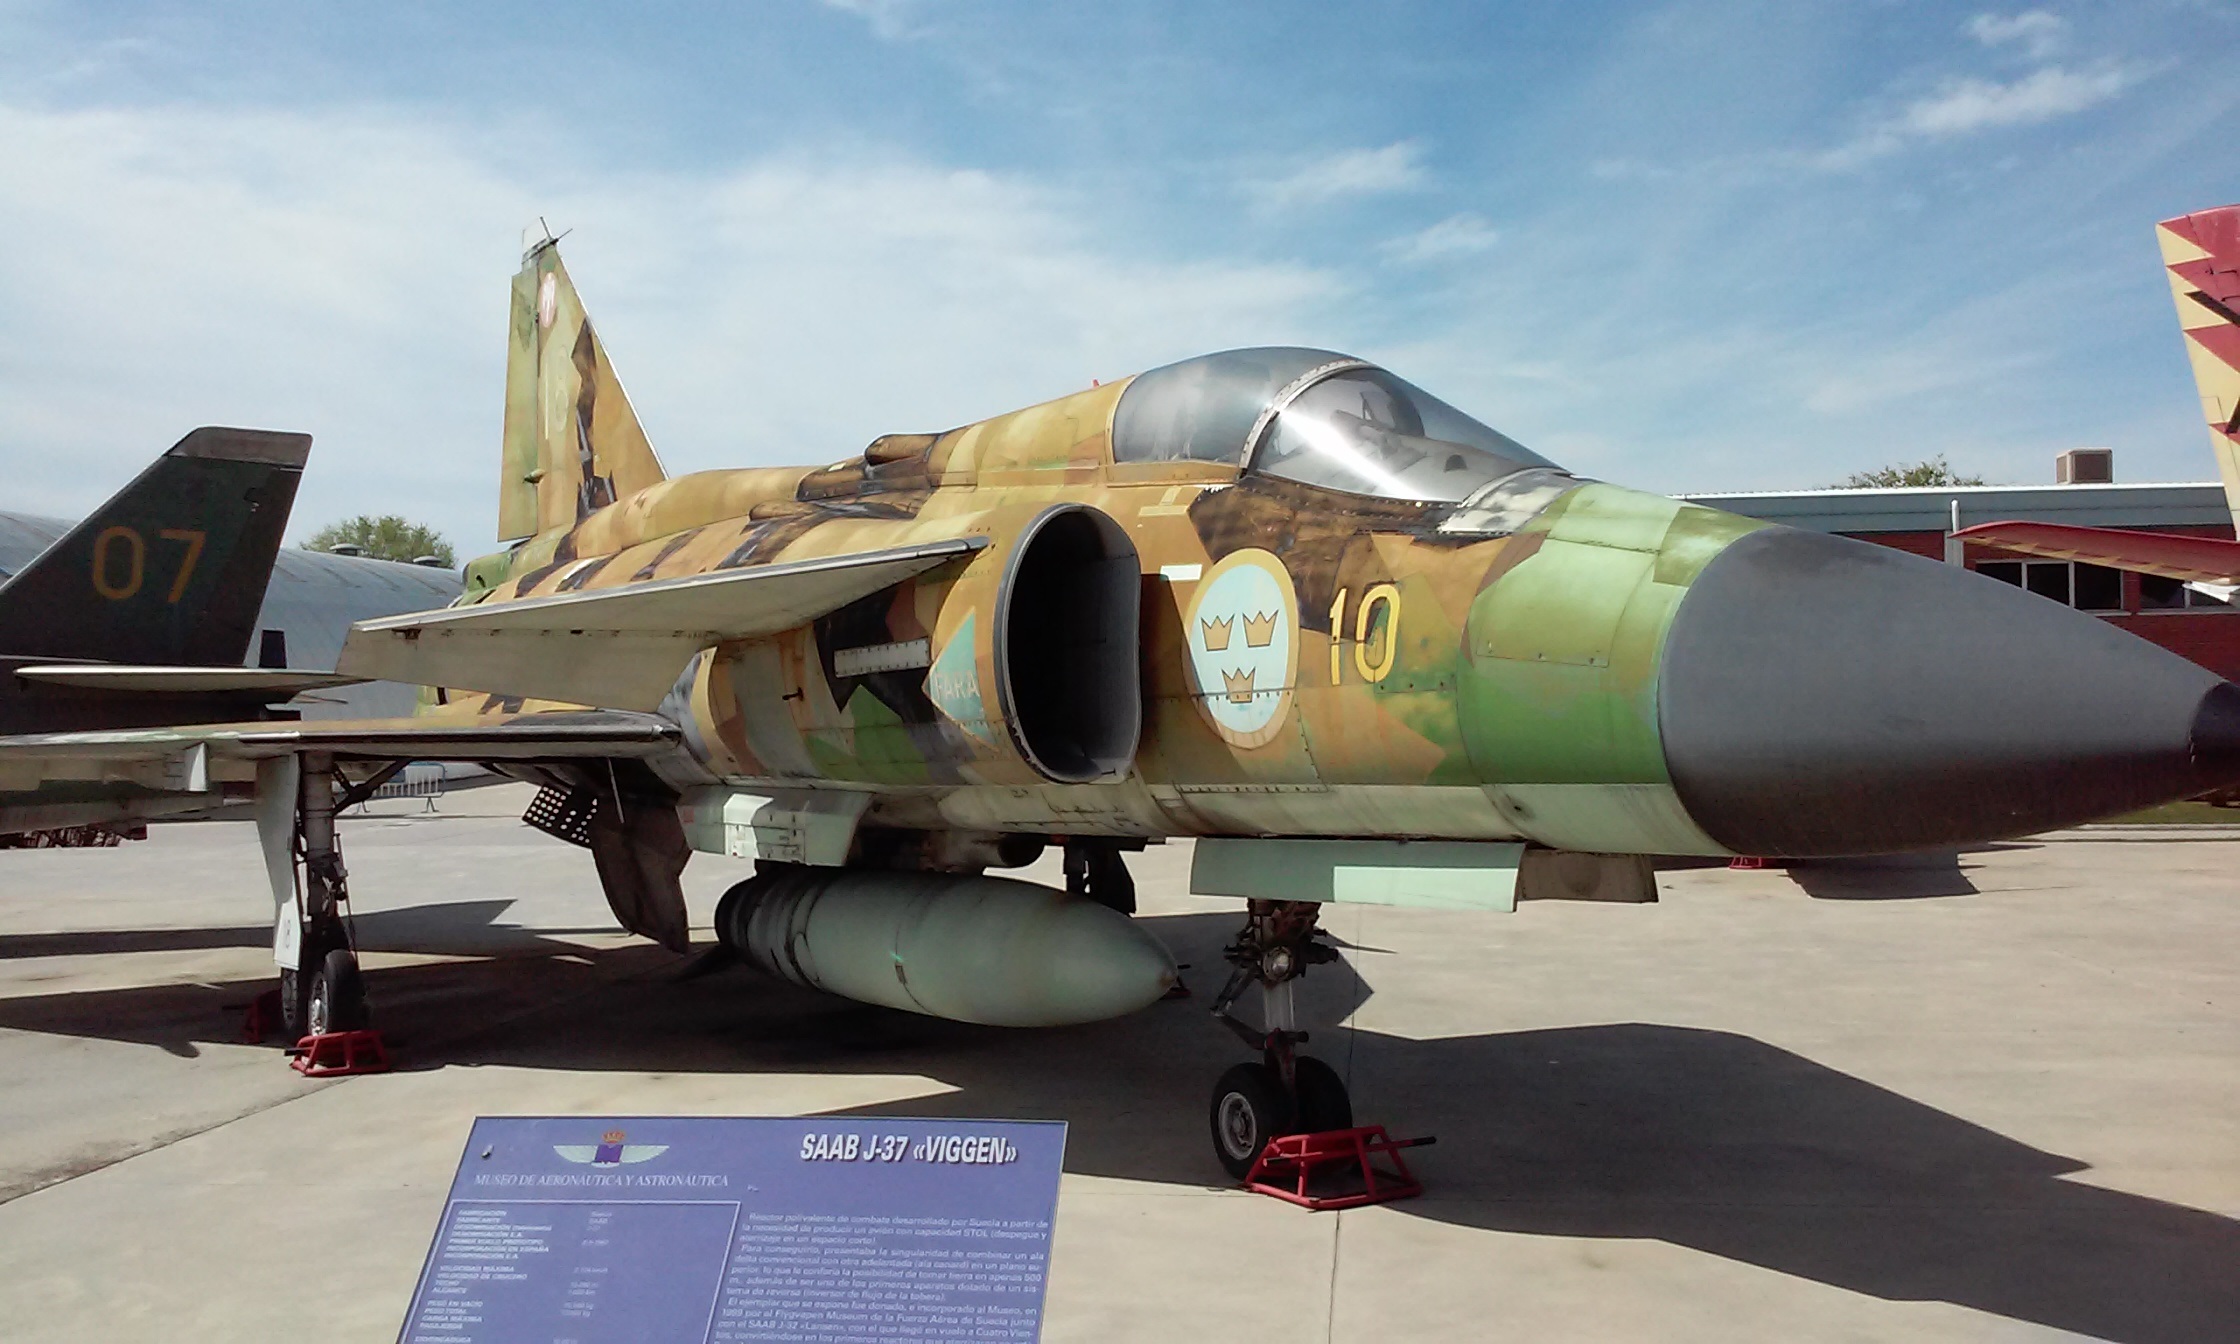
fly, airplane, plane, aircraft, military, vehicle, aviation, hunting, defense, combat, swedish, air force, jet aircraft, fighter aircraft, military aircraft, atmosphere of earth, mcdonnell douglas f 4 phantom ii, mikoyan mig 29